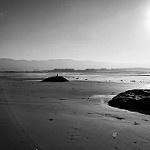
Label: B & W